Michael R. Long

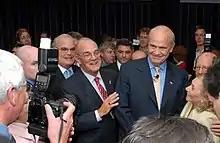
Long with Fred Thompson in 2007

In 1999, Long stated that if he compromised on the issue of late-term abortion (which the Party wishes to ban), he would not be able "'to go to sleep at night or look in the mirror.'" A vocal and active opponent of same-sex marriage in New York State, Long declared in May 2011 that no candidate who supported gay marriage would be allowed to run on the Conservative Party's line during elections.